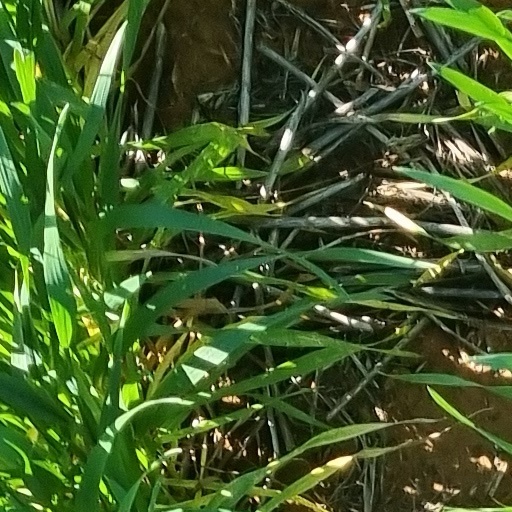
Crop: wheat